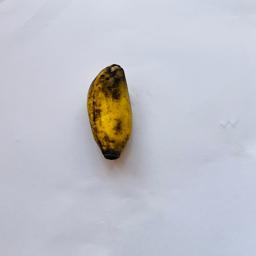
Banana variety: Sabri Kola